Renaud (opera)

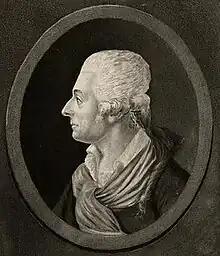
Antonio Sacchini

The premiere took place on 28 February 1783 at the Académie Royale de Musique (Salle du Théâtre de la Porte-Saint-Martin) in Paris, with Sacchini's patron Queen Marie-Antoinette among the audience. The choreography was by Maximilien Gardel and the cast contained some of the stars of the Académie, including the "haute-contre" Joseph Legros and the soprano Rosalie Levasseur as Renaud and Armide. These would be the last roles they would play.